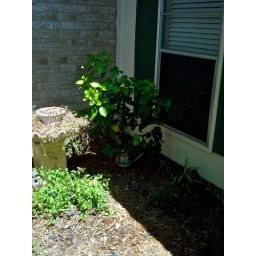
Flower bed by front door of Timber Trail